Thomas Edward Thorpe

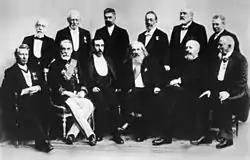
Thomas Thorpe (top row, right), Dmitri Mendeleev, Alfred Werner and other prominent chemists

Sir Thomas Edward Thorpe CB, FRS HFRSE LLD (8 December 1845 – 23 February 1925) was a British chemist. From 1894 to 1909, he was Chief Chemist to the British Government, as Director of the Government Laboratory.